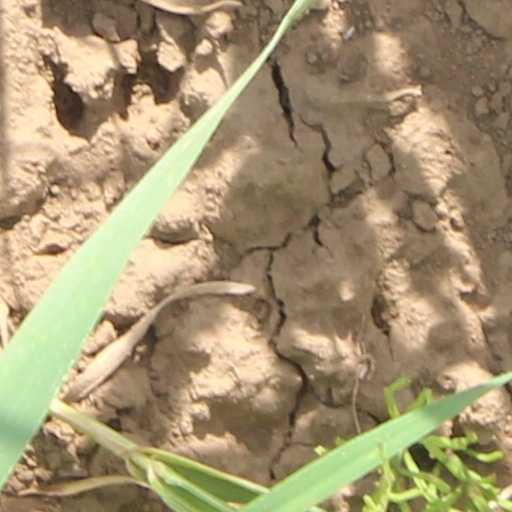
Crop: wheat